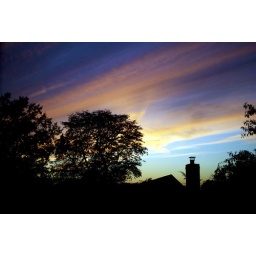
The sun came out around sunset today. It was pretty nice. Shot from my bathroom window lolz